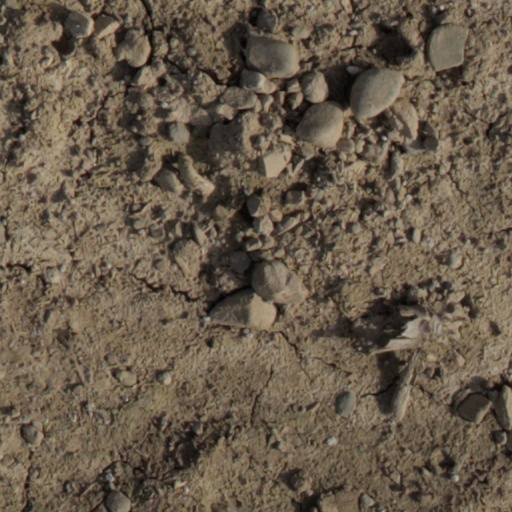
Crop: wheat